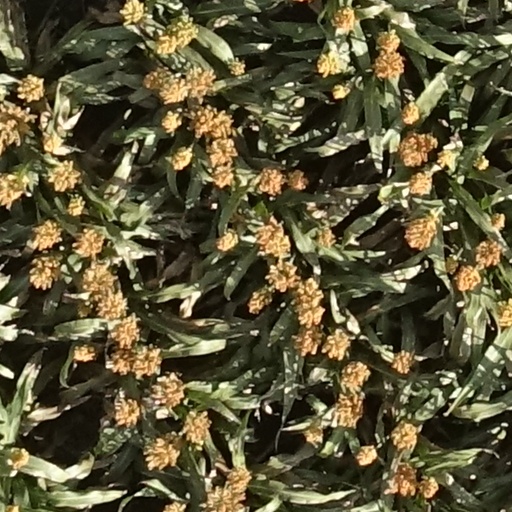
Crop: sorghum